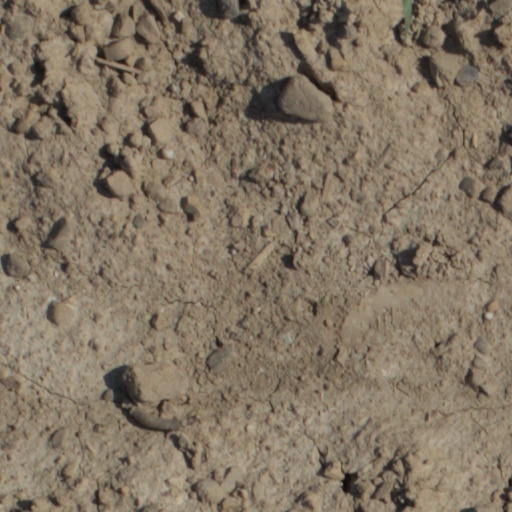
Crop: wheat